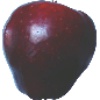
Label: Apple Red Delicious 1